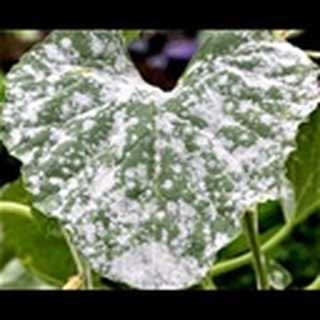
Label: cotton_powdery_mildew